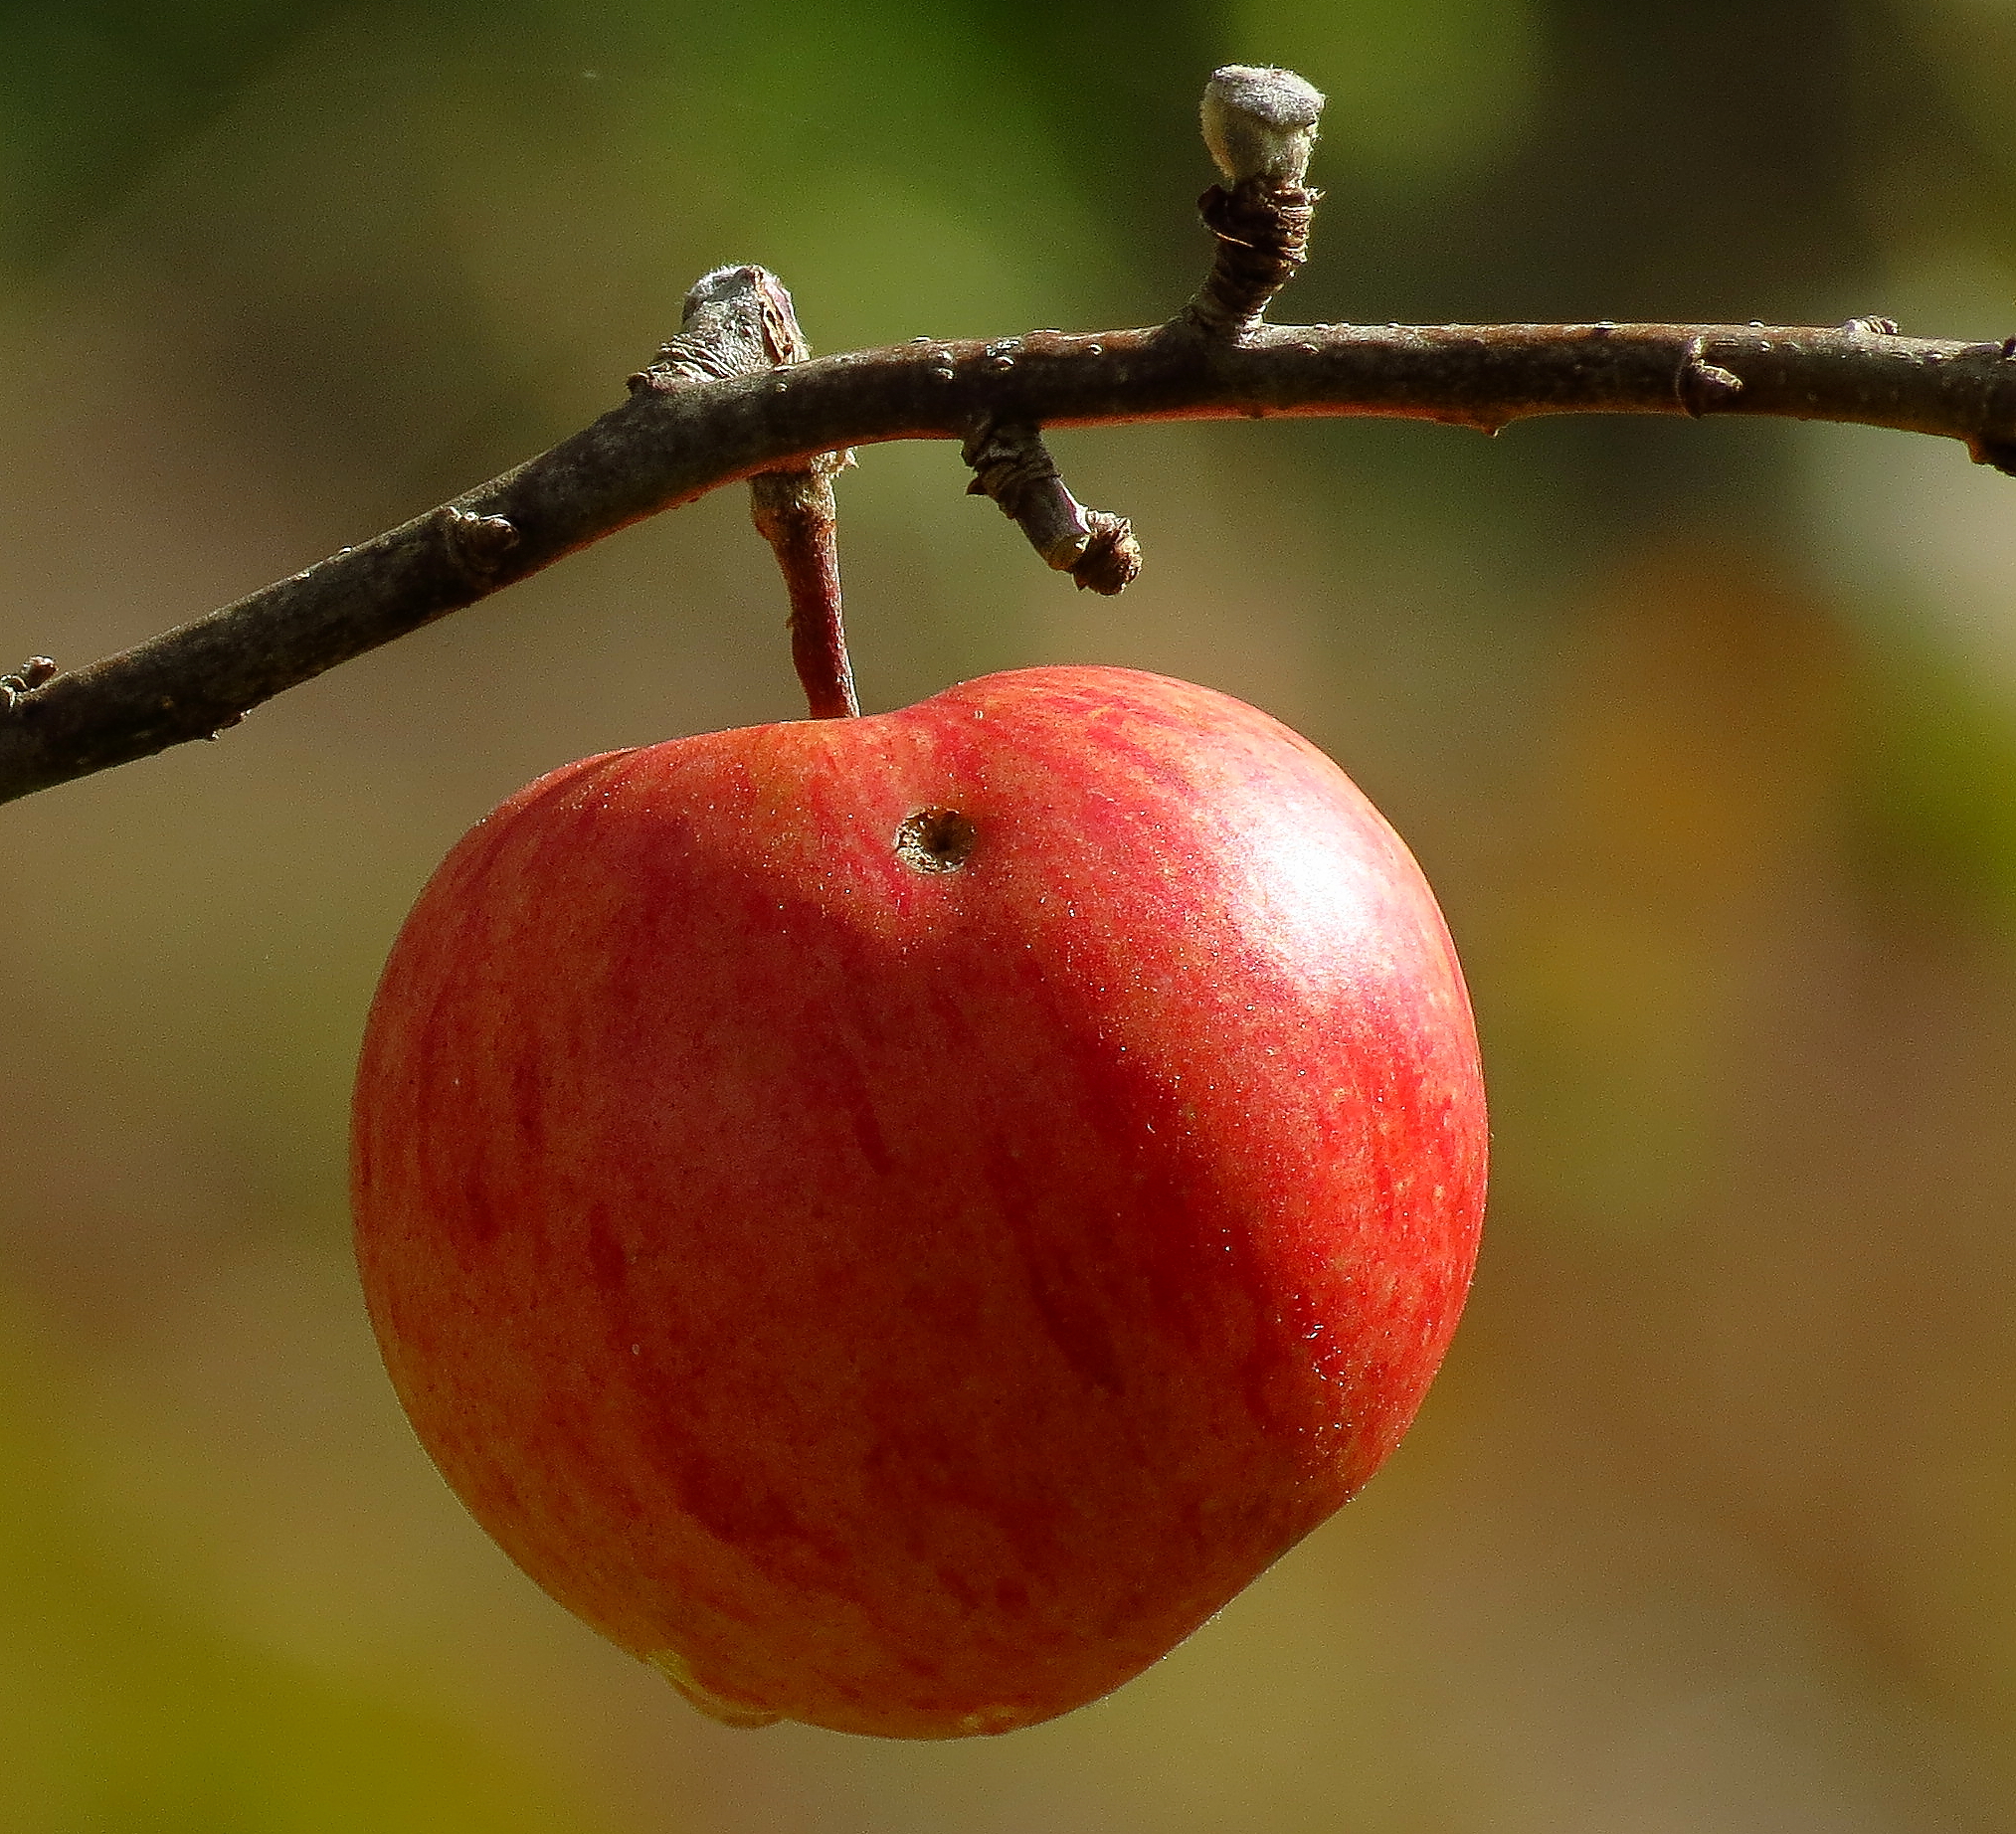
apple, nature, branch, plant, fruit, flower, food, produce, macro, flowers, close up, naturaleza, flores, ggl1, gaby1, canonsx40hs, rose hip, macro photography, flowering plant, rose family, plant stem, land plant, rose order